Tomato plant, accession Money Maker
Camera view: tilt-top (135 deg); turntable rotation: 210 degrees
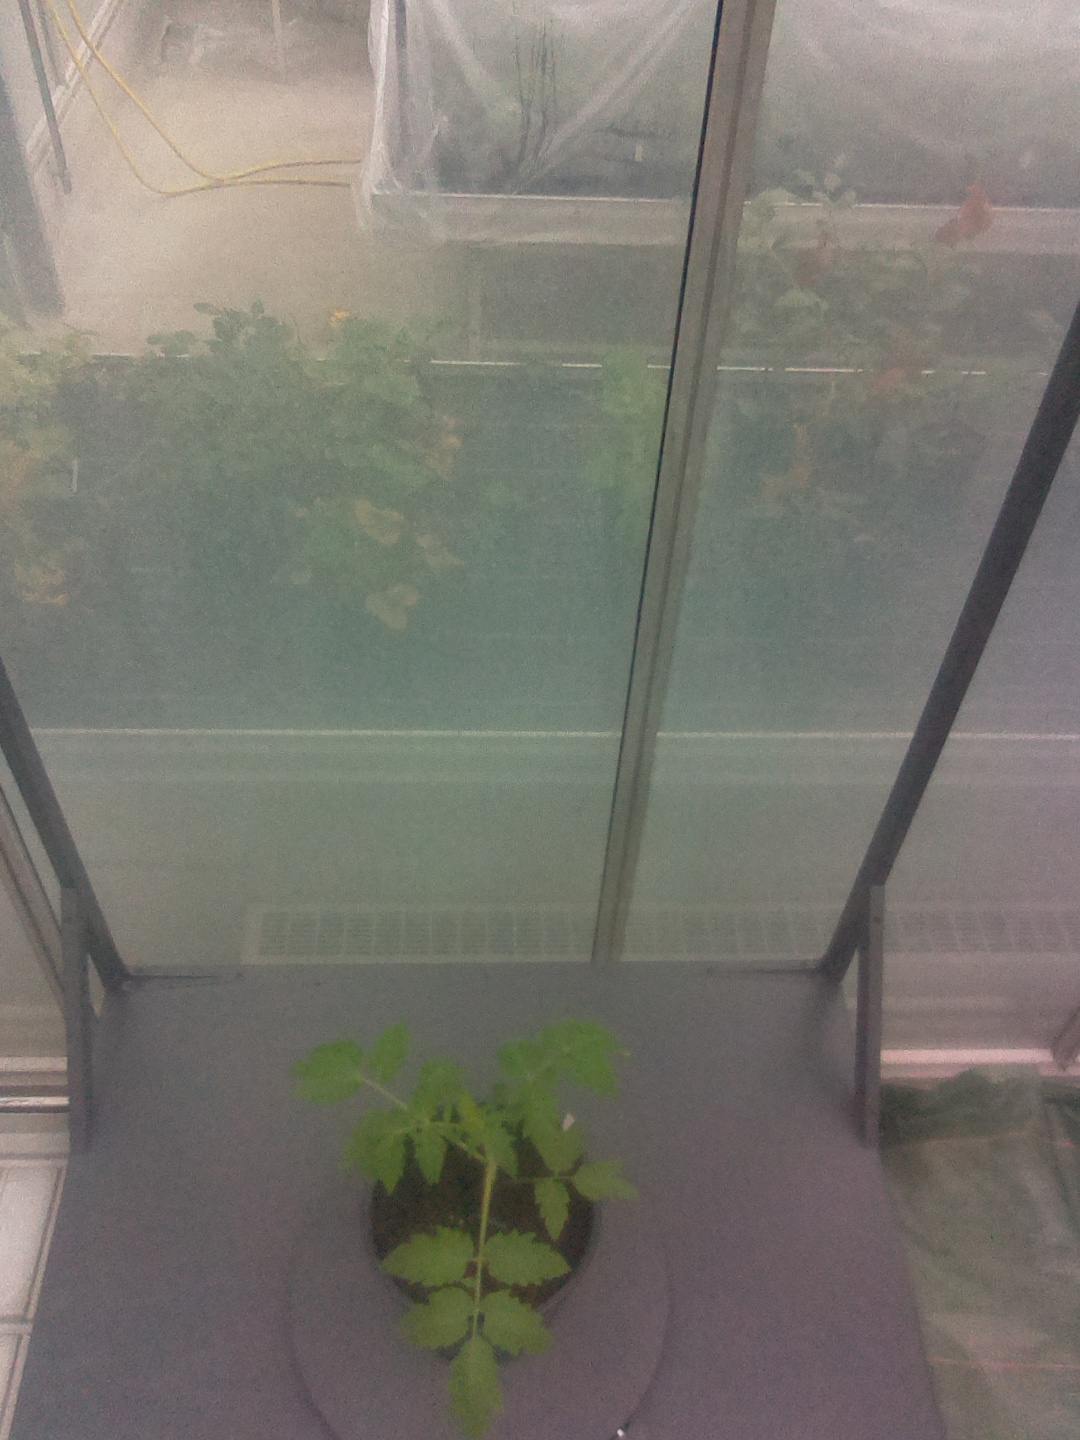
BBCH growth stage 13: 6 of true leaves visible